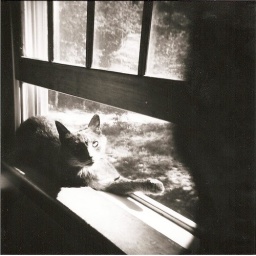
This is our cat Katie's favorite spot. She is always in the window sill.